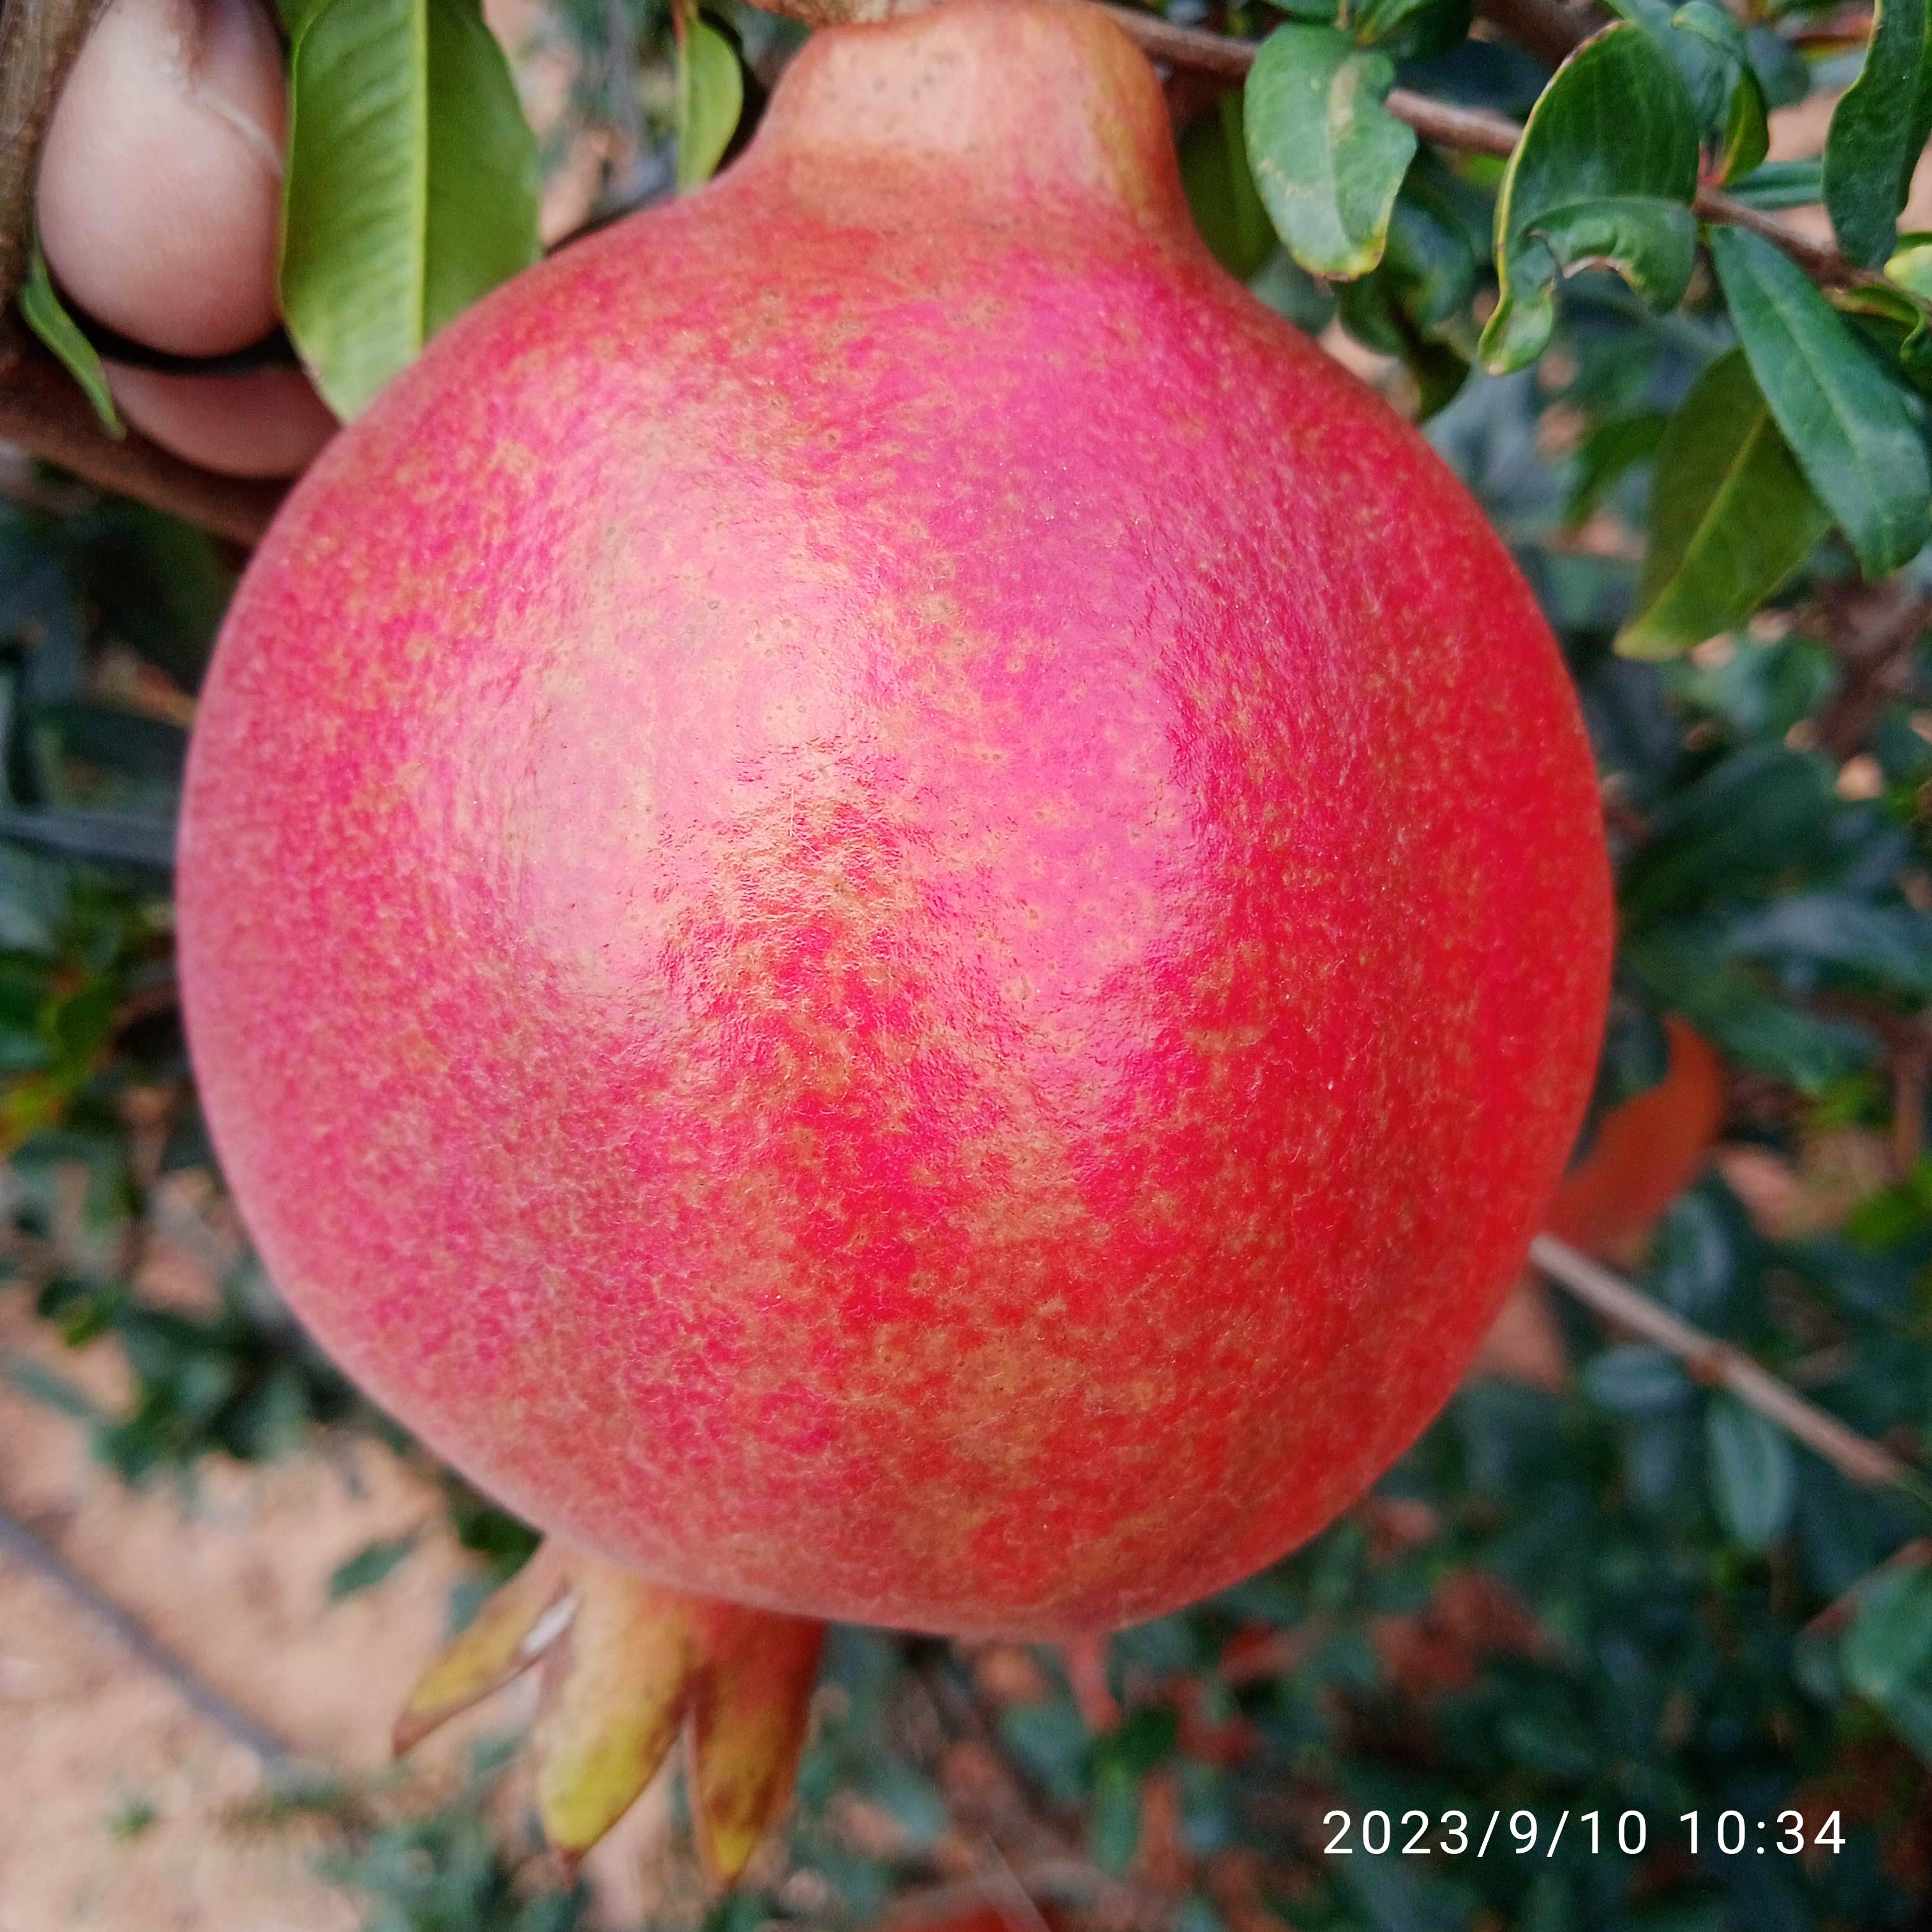
Label: Healthy